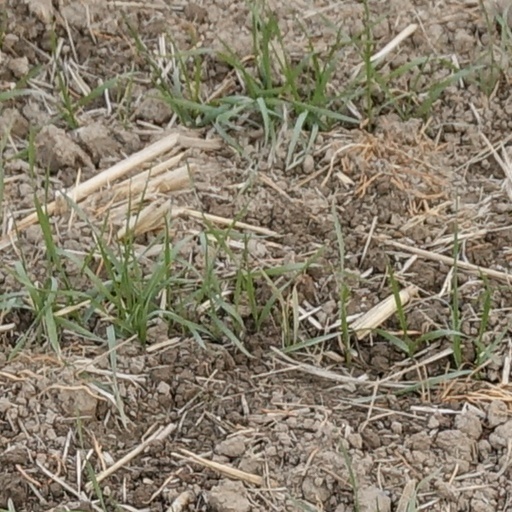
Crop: wheat